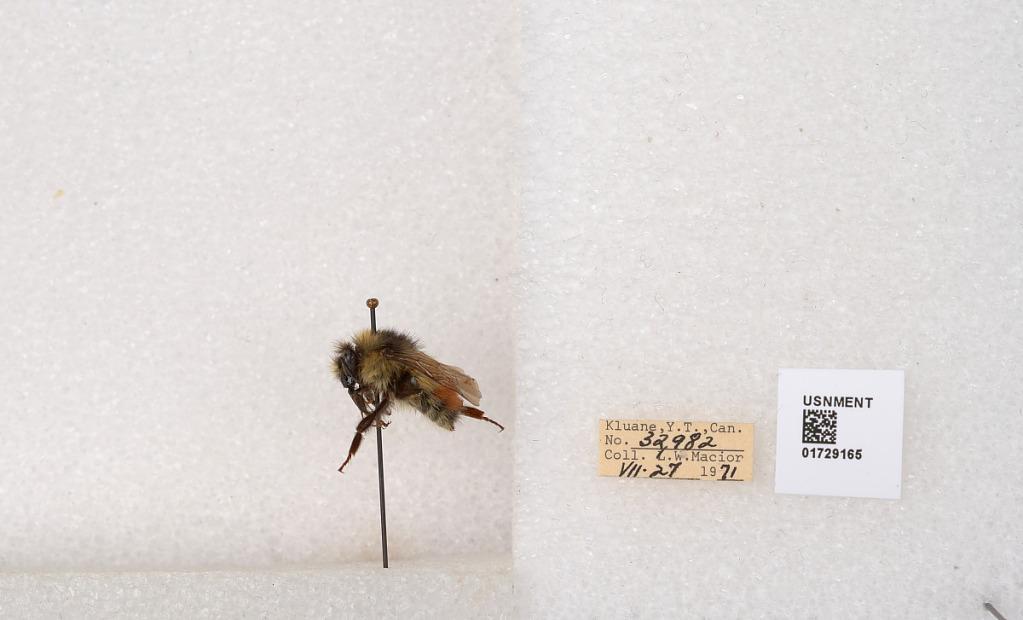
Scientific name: Bombus flavifrons Cresson
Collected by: L. Macior
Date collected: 1971-7-27
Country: Canada
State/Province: Yukon Territory
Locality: Kluane National Park and Reserve
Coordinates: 60.7493, -139.504